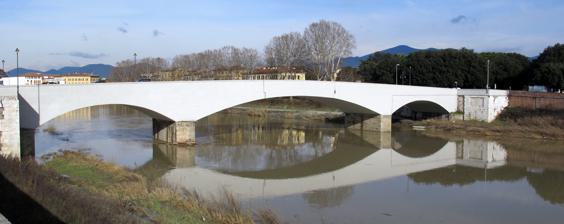
Building: Ponte della Vittoria, Pisa
Country: Italy
Year built: 1931
Bridge in Pisa Ponte della Vittoria Coordinates 43°42′36″N 10°24′30″E / 43.710022°N 10.408369°E / 43.710022; 10.408369 Locale Pisa Characteristics Design Arch bridge Material Reinforced concrete, stone facing Total length 122.40 Height 12.25 No. of spans 49 History Engineering design by Sogene Construction start 1949 Construction end 1950 Location The Ponte della Vittoria (Bridge of Victory) is a bridge over the Arno in Pisa . Technical characteristics The Ponte della Vittoria is 122.4 metres long, with a maximum height of 12.25 metres and three arches with a maximum span of 49 metres. It is made of reinforced concrete. Two false shoulders emphasise the join with the riverside balustrade with concrete cassons faced with stone. History In the Fascist period, various public works were planned for the city of Pisa, of which only the bridge on the site of the Ponte della Vittoria which connected the station and the Politeama was actually built. The construction was completed in 1931, but the bridge collapsed on the evening of 22 December 1934, before it had even been inaugurated. The cause of the collapse was linked to the excessive pomp required by the Fascist architecture of the period: in fact, it was caused by the excessive load resulting from the large quantity of marble statues. The bridge was rebuilt a few years later only to be destroyed during the Second World War and was quickly rebuilt again by the Sogene between February 1949 and March 1950, on behalf of the Ministry of Public Labour . Bibliography Wikimedia Commons has media related to Ponte della Vittoria (Pisa) . architecture portal Giorgio Batini, Album di Pisa , Firenze, La Nazione, 1972. Francesco Guerrieri, Lucia Bracci, Giancarlo Pedreschi, I ponti sull'Arno dal Falterona al mare , Firenze, Edizioni Polistampa, 1998. 43°42′36″N 10°24′30″E / 43.7100°N 10.4084°E / 43.7100; 10.4084